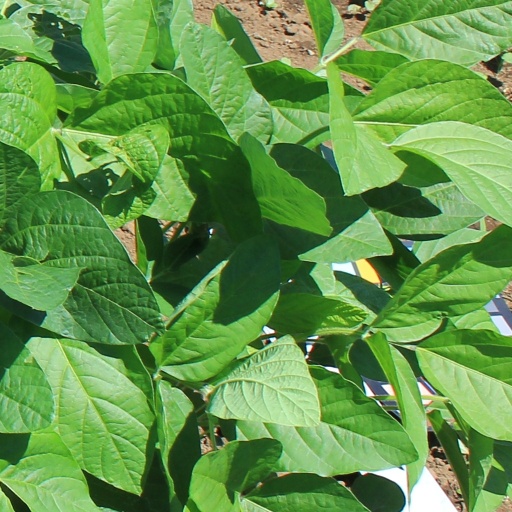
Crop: soybean